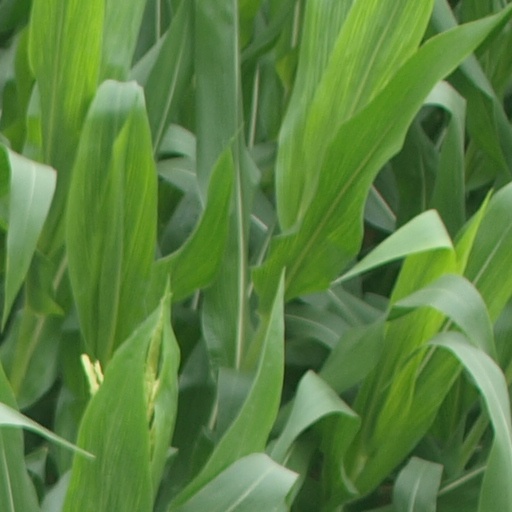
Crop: maize; corn